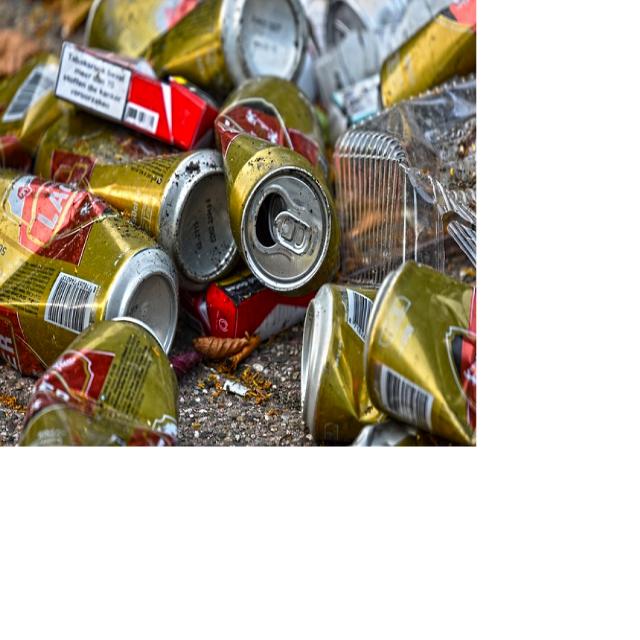
Label: Metal